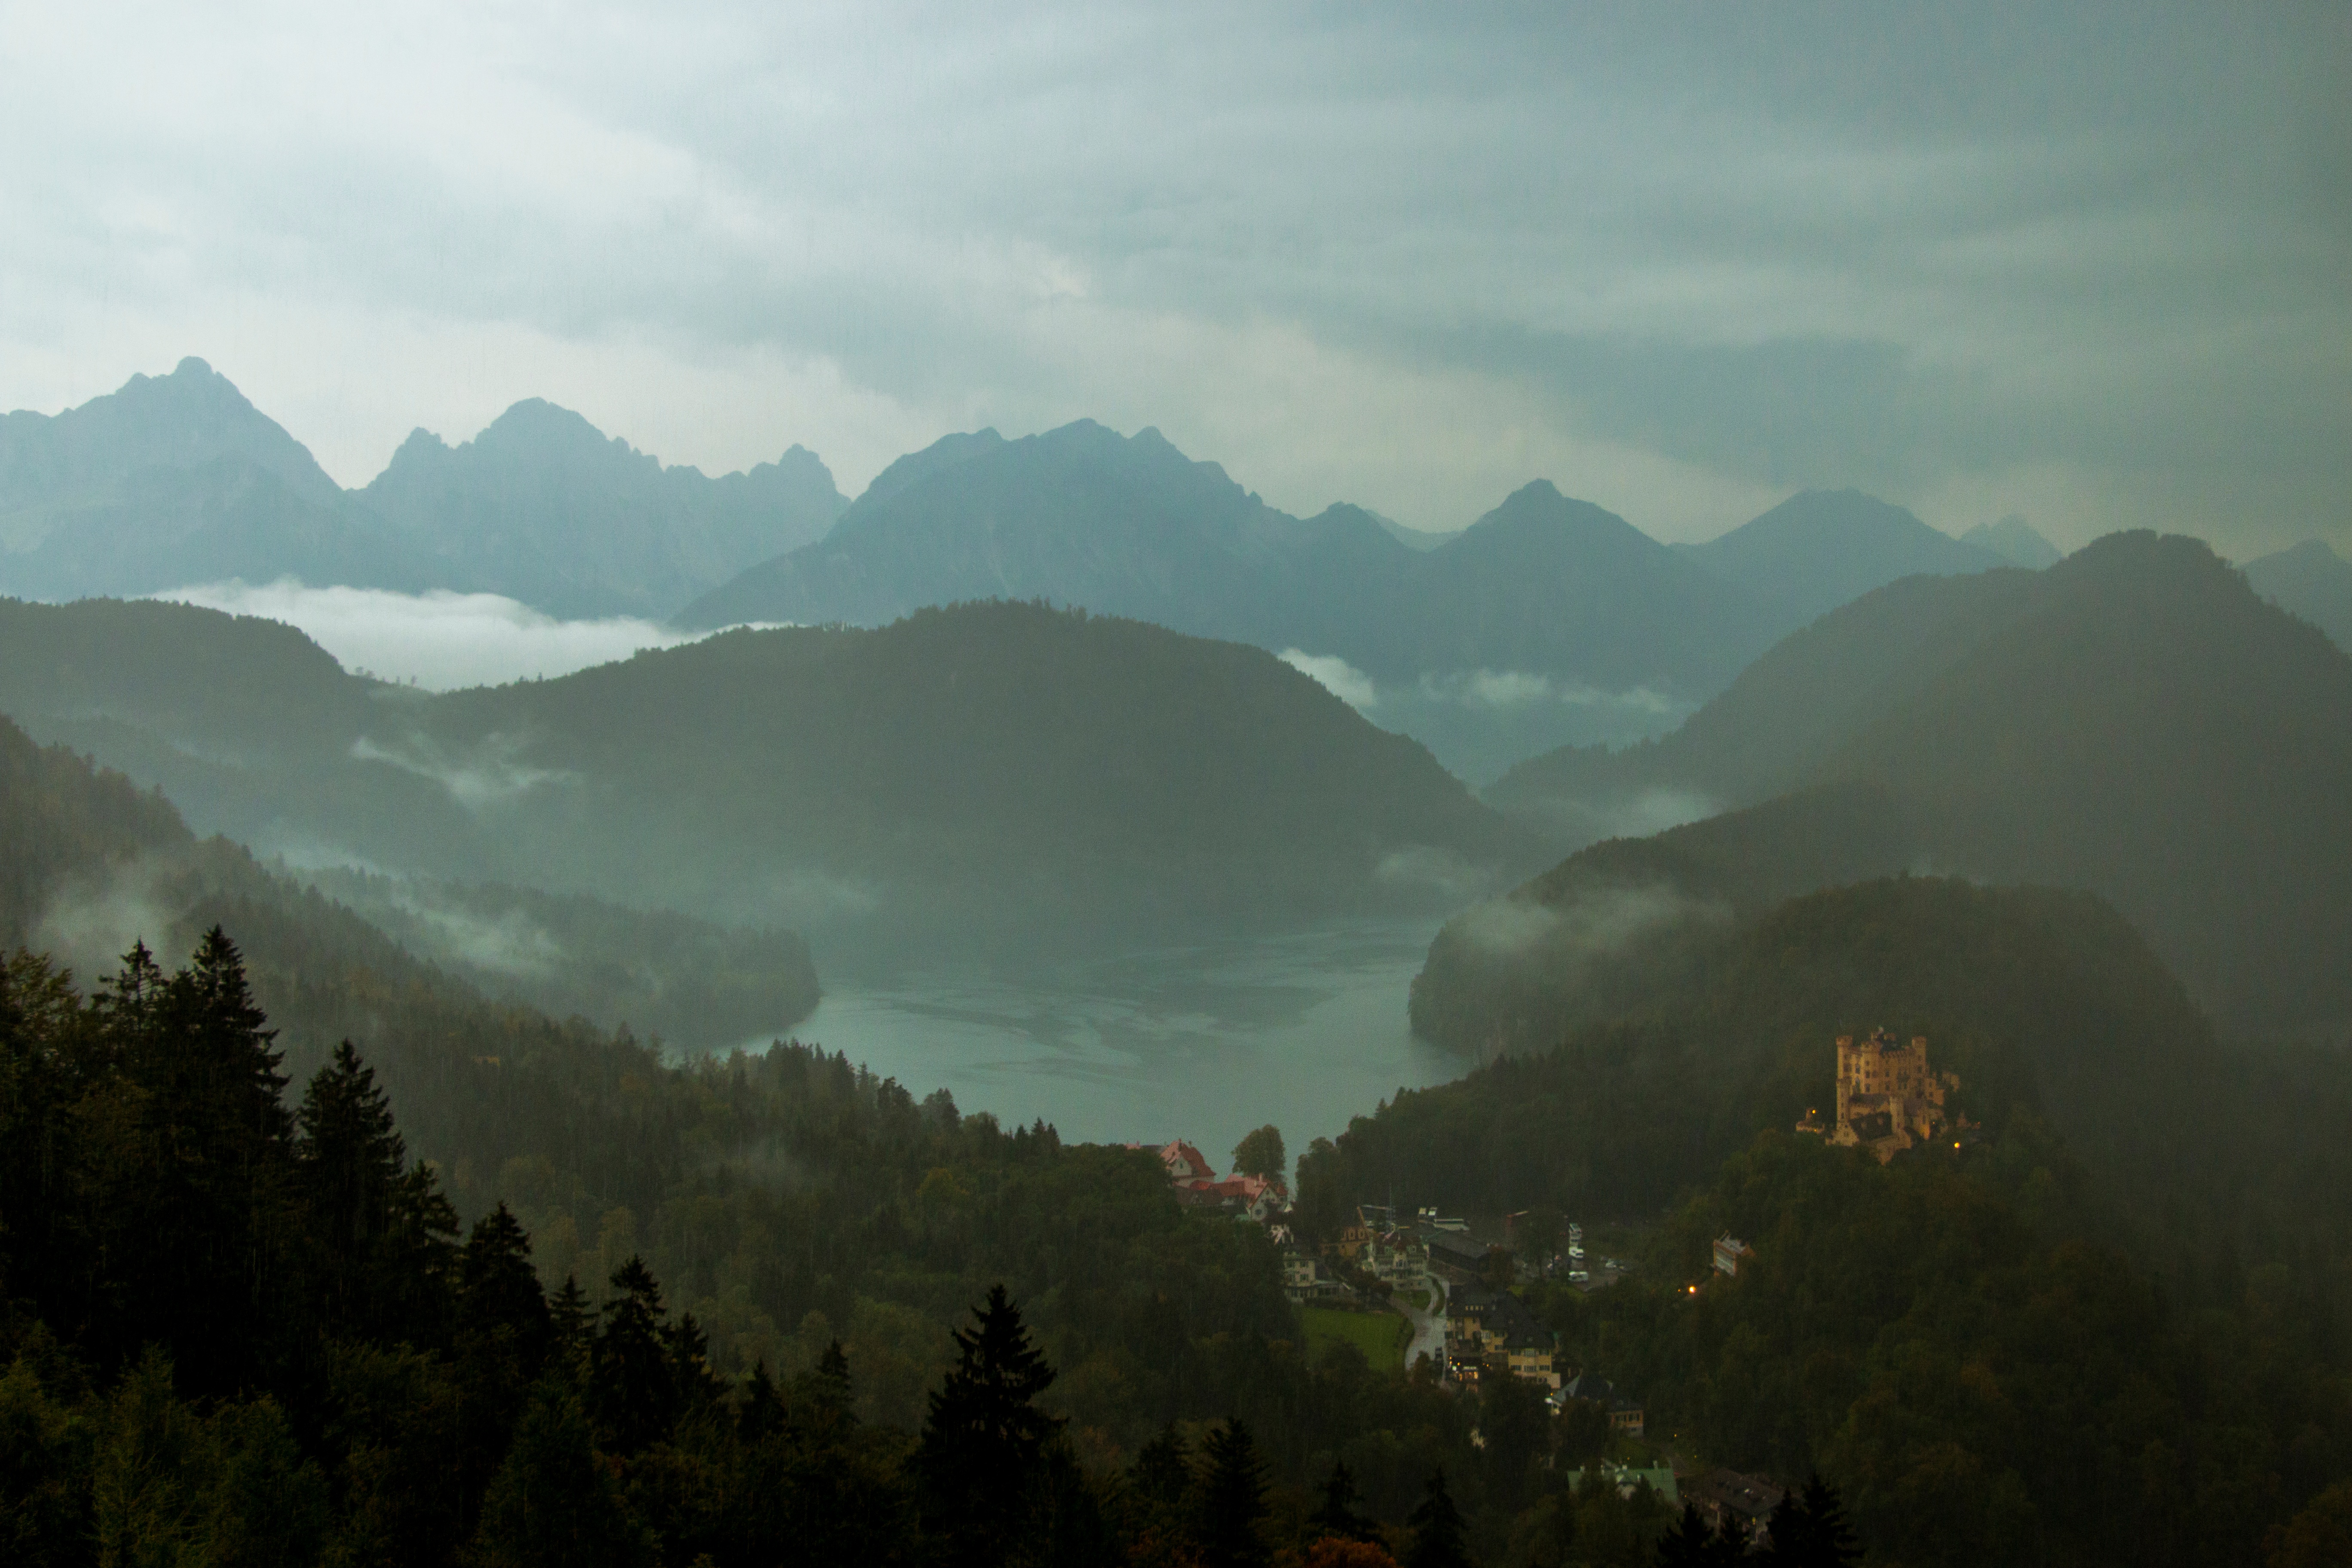
landscape, nature, forest, wilderness, mountain, cloud, fog, sunrise, mist, sunlight, morning, hill, dawn, valley, mountain range, weather, haze, ridge, alps, plateau, landform, geographical feature, atmospheric phenomenon, mountainous landforms